A. F. Sealy

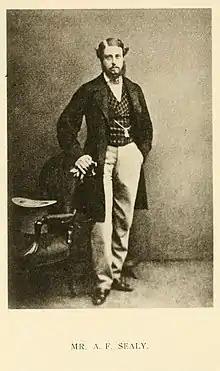

Alfred Forbes Sealy (25 October 1831 – 29 October 1894) was a British clergyman, educationist and naturalist. He worked as the first principal of the Rajah's High School (now Maharaja's College) in Cochin in India where he died. He was a founding member of the British Ornithologists' Union.